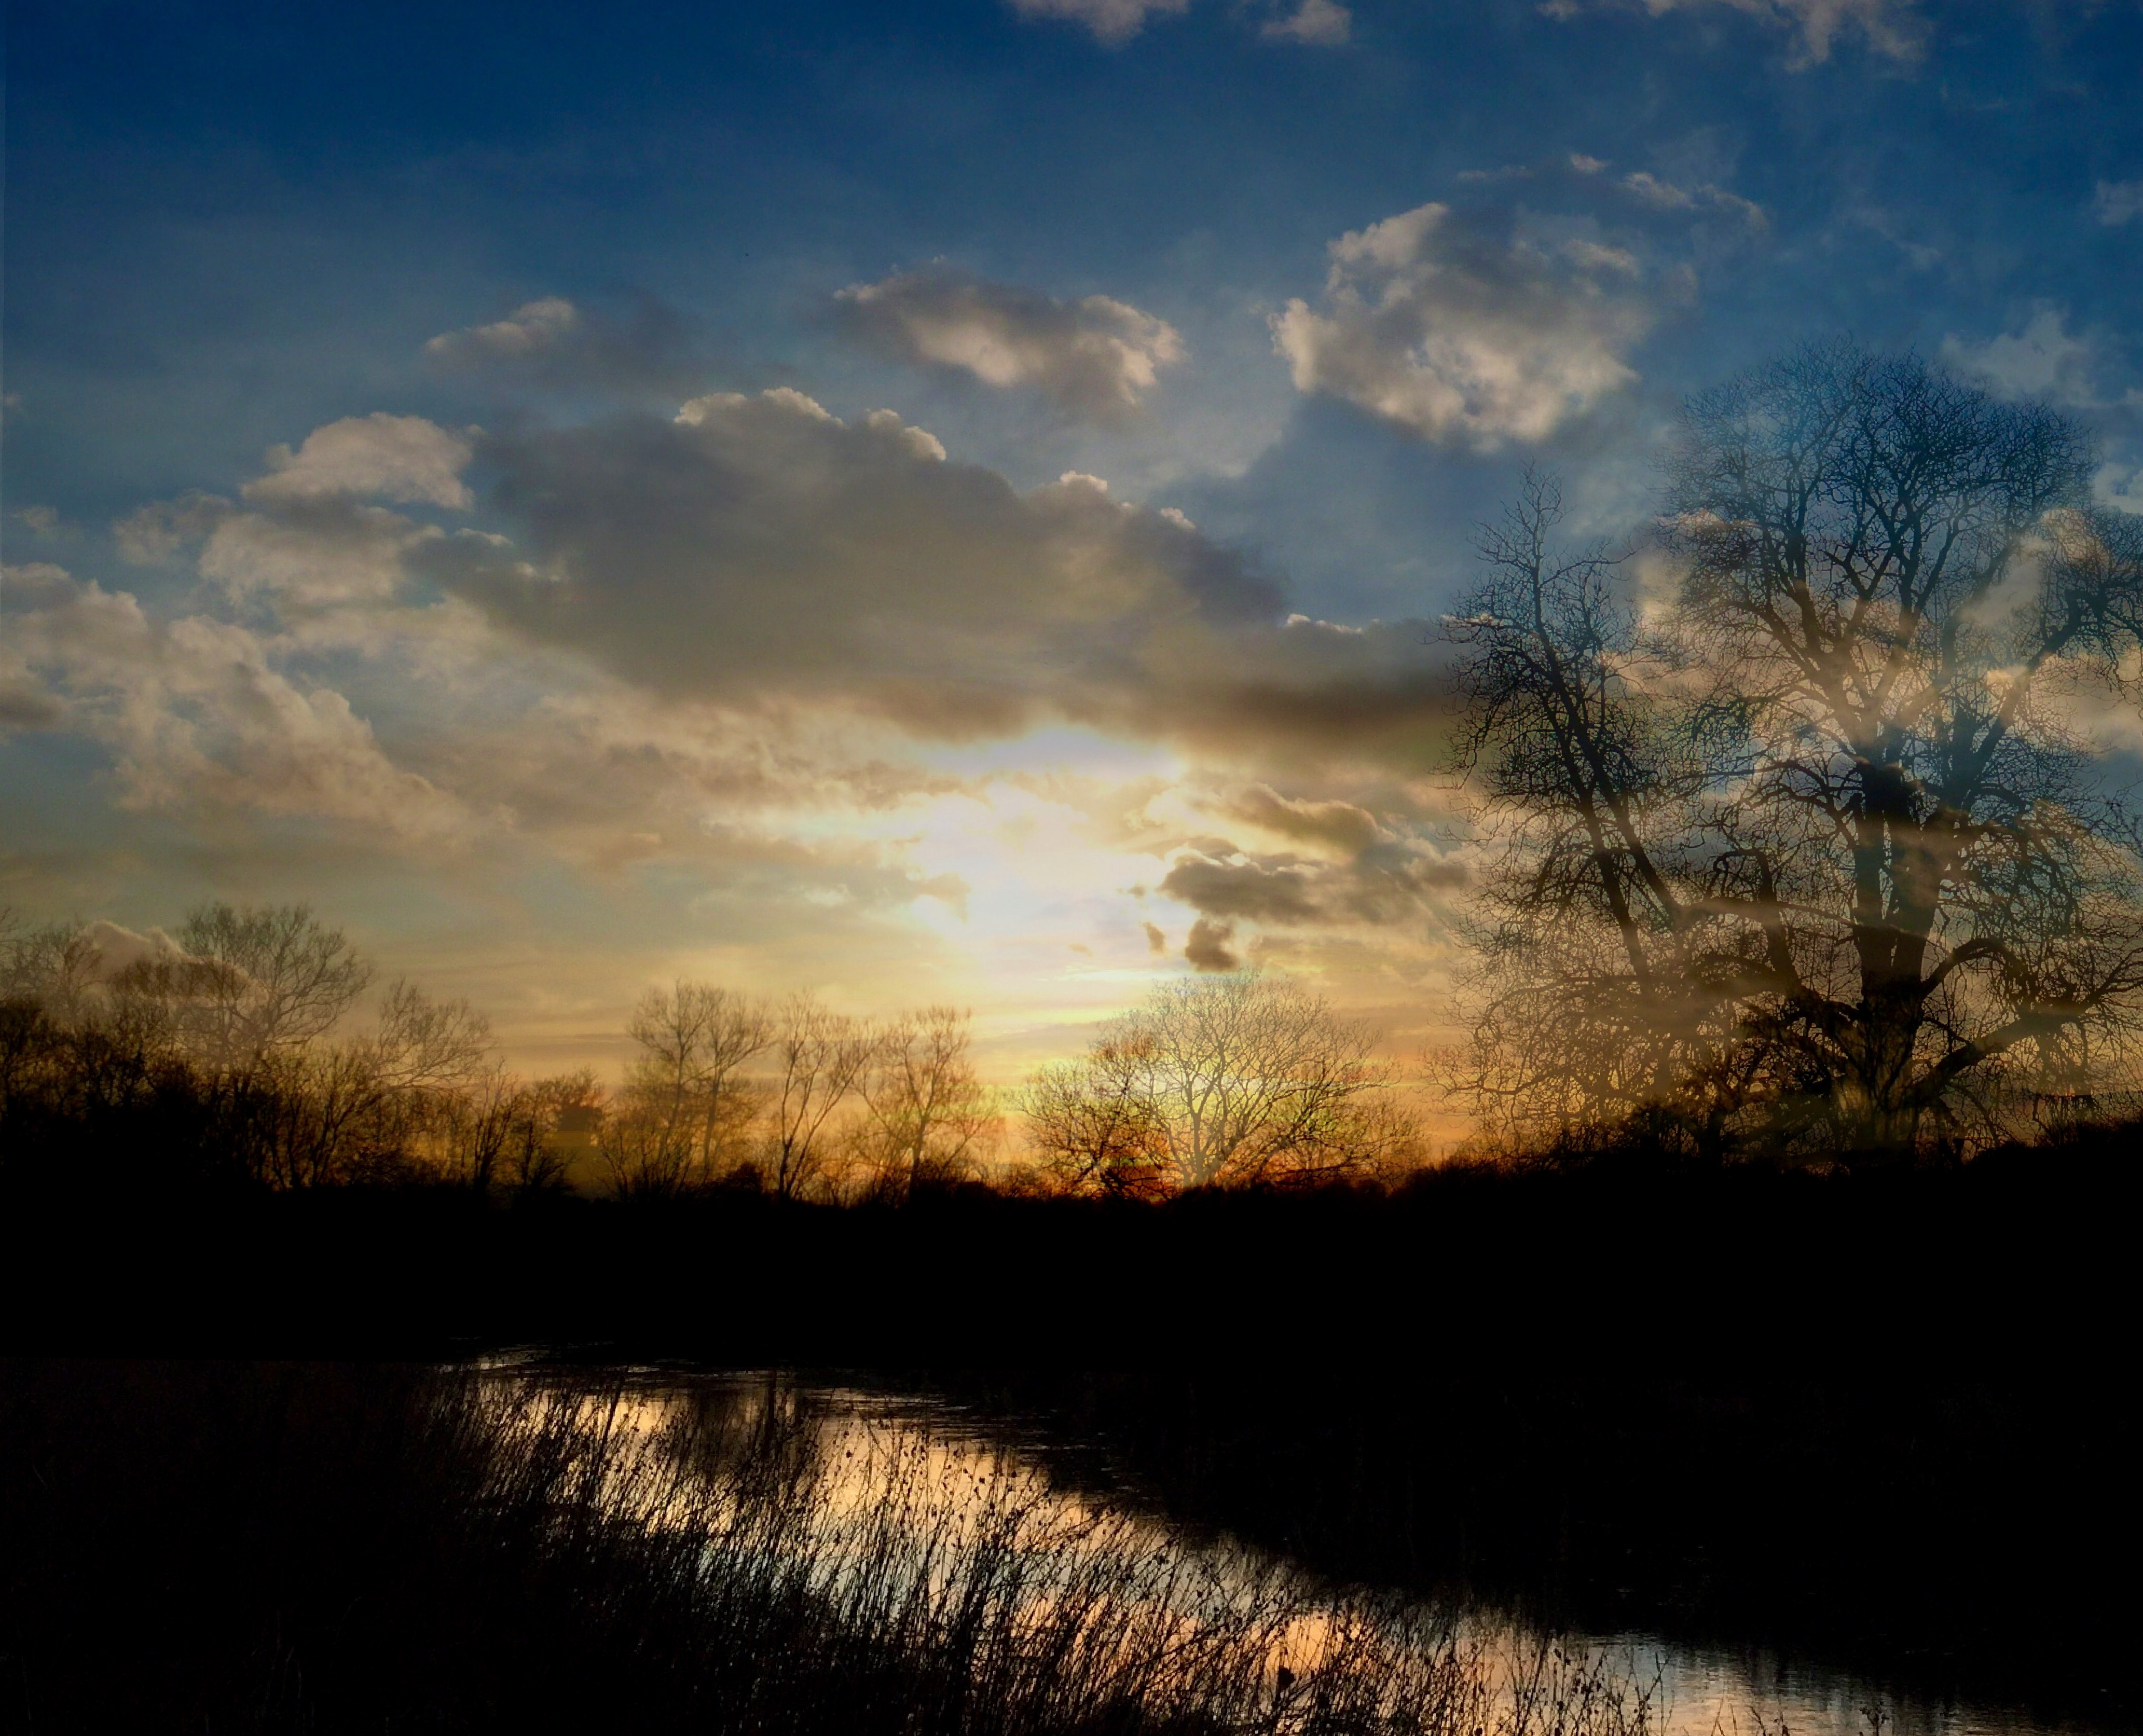
landscape, tree, water, nature, grass, horizon, light, cloud, sky, sun, sunrise, sunset, field, prairie, sunlight, morning, dawn, atmosphere, river, dusk, environment, evening, twilight, reflection, scenic, blue, colorful, dramatic, vibrant, rural area, light dark, water reflections, atmospheric phenomenon